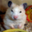
Label: hamster